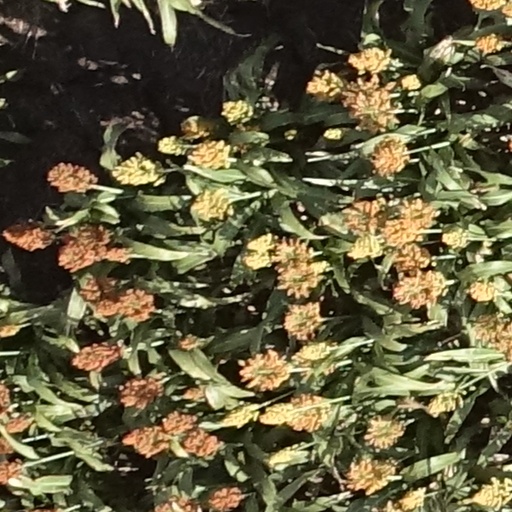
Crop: sorghum